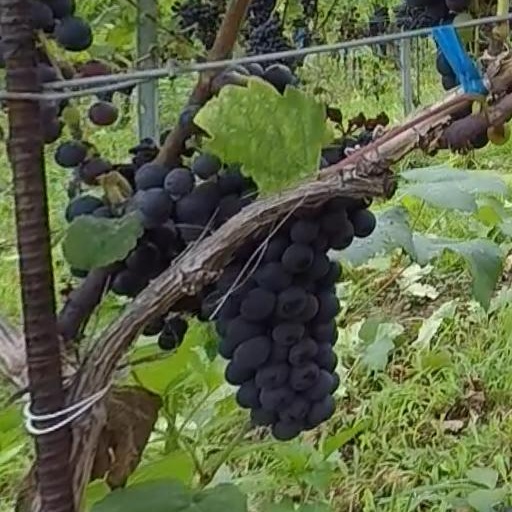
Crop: grape